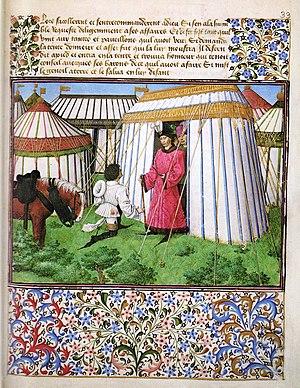
La littérature médiévale en France correspond à des œuvres écrites entre l'an mille et l'an 1500 dans diverses langues issues du latin, langues d'oïl au nord et en langues d'oc au sud.